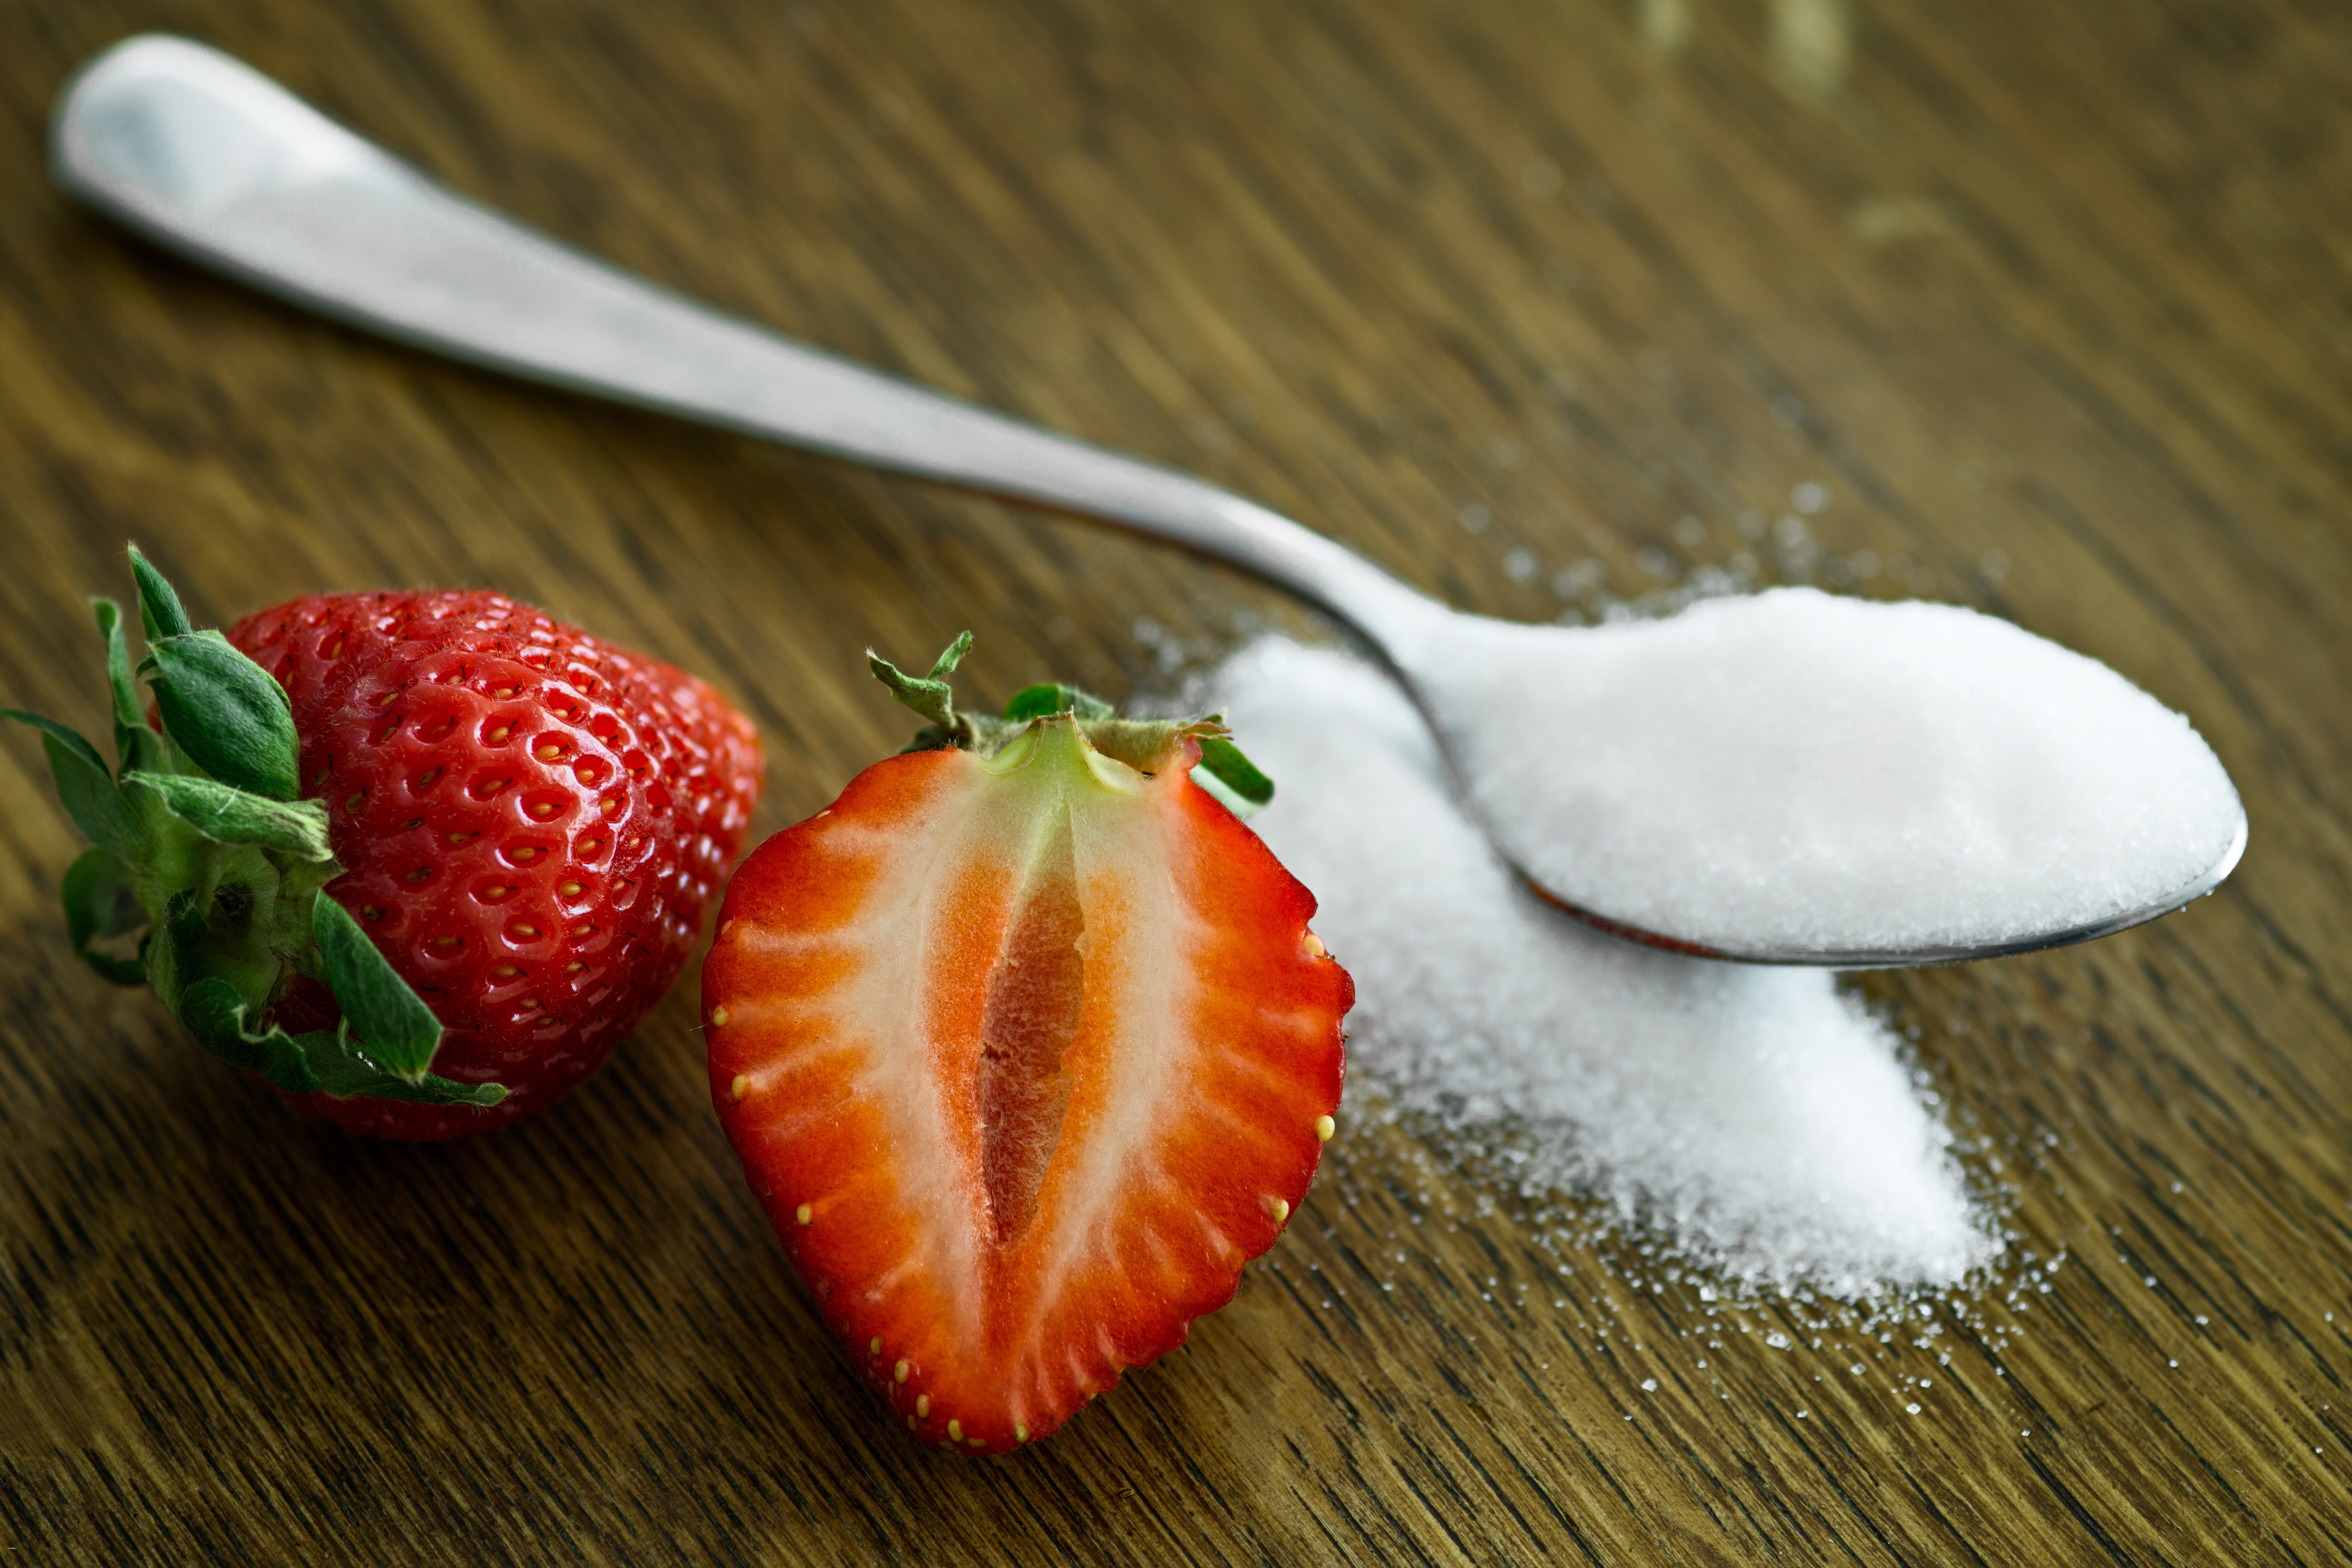
food, strawberry, strawberries, spoon, natural foods, fruit, cutlery, sweetness, yogurt, plant, cream, cuisine, dish, breakfast, ingredient, produce, dairy, superfood, tableware